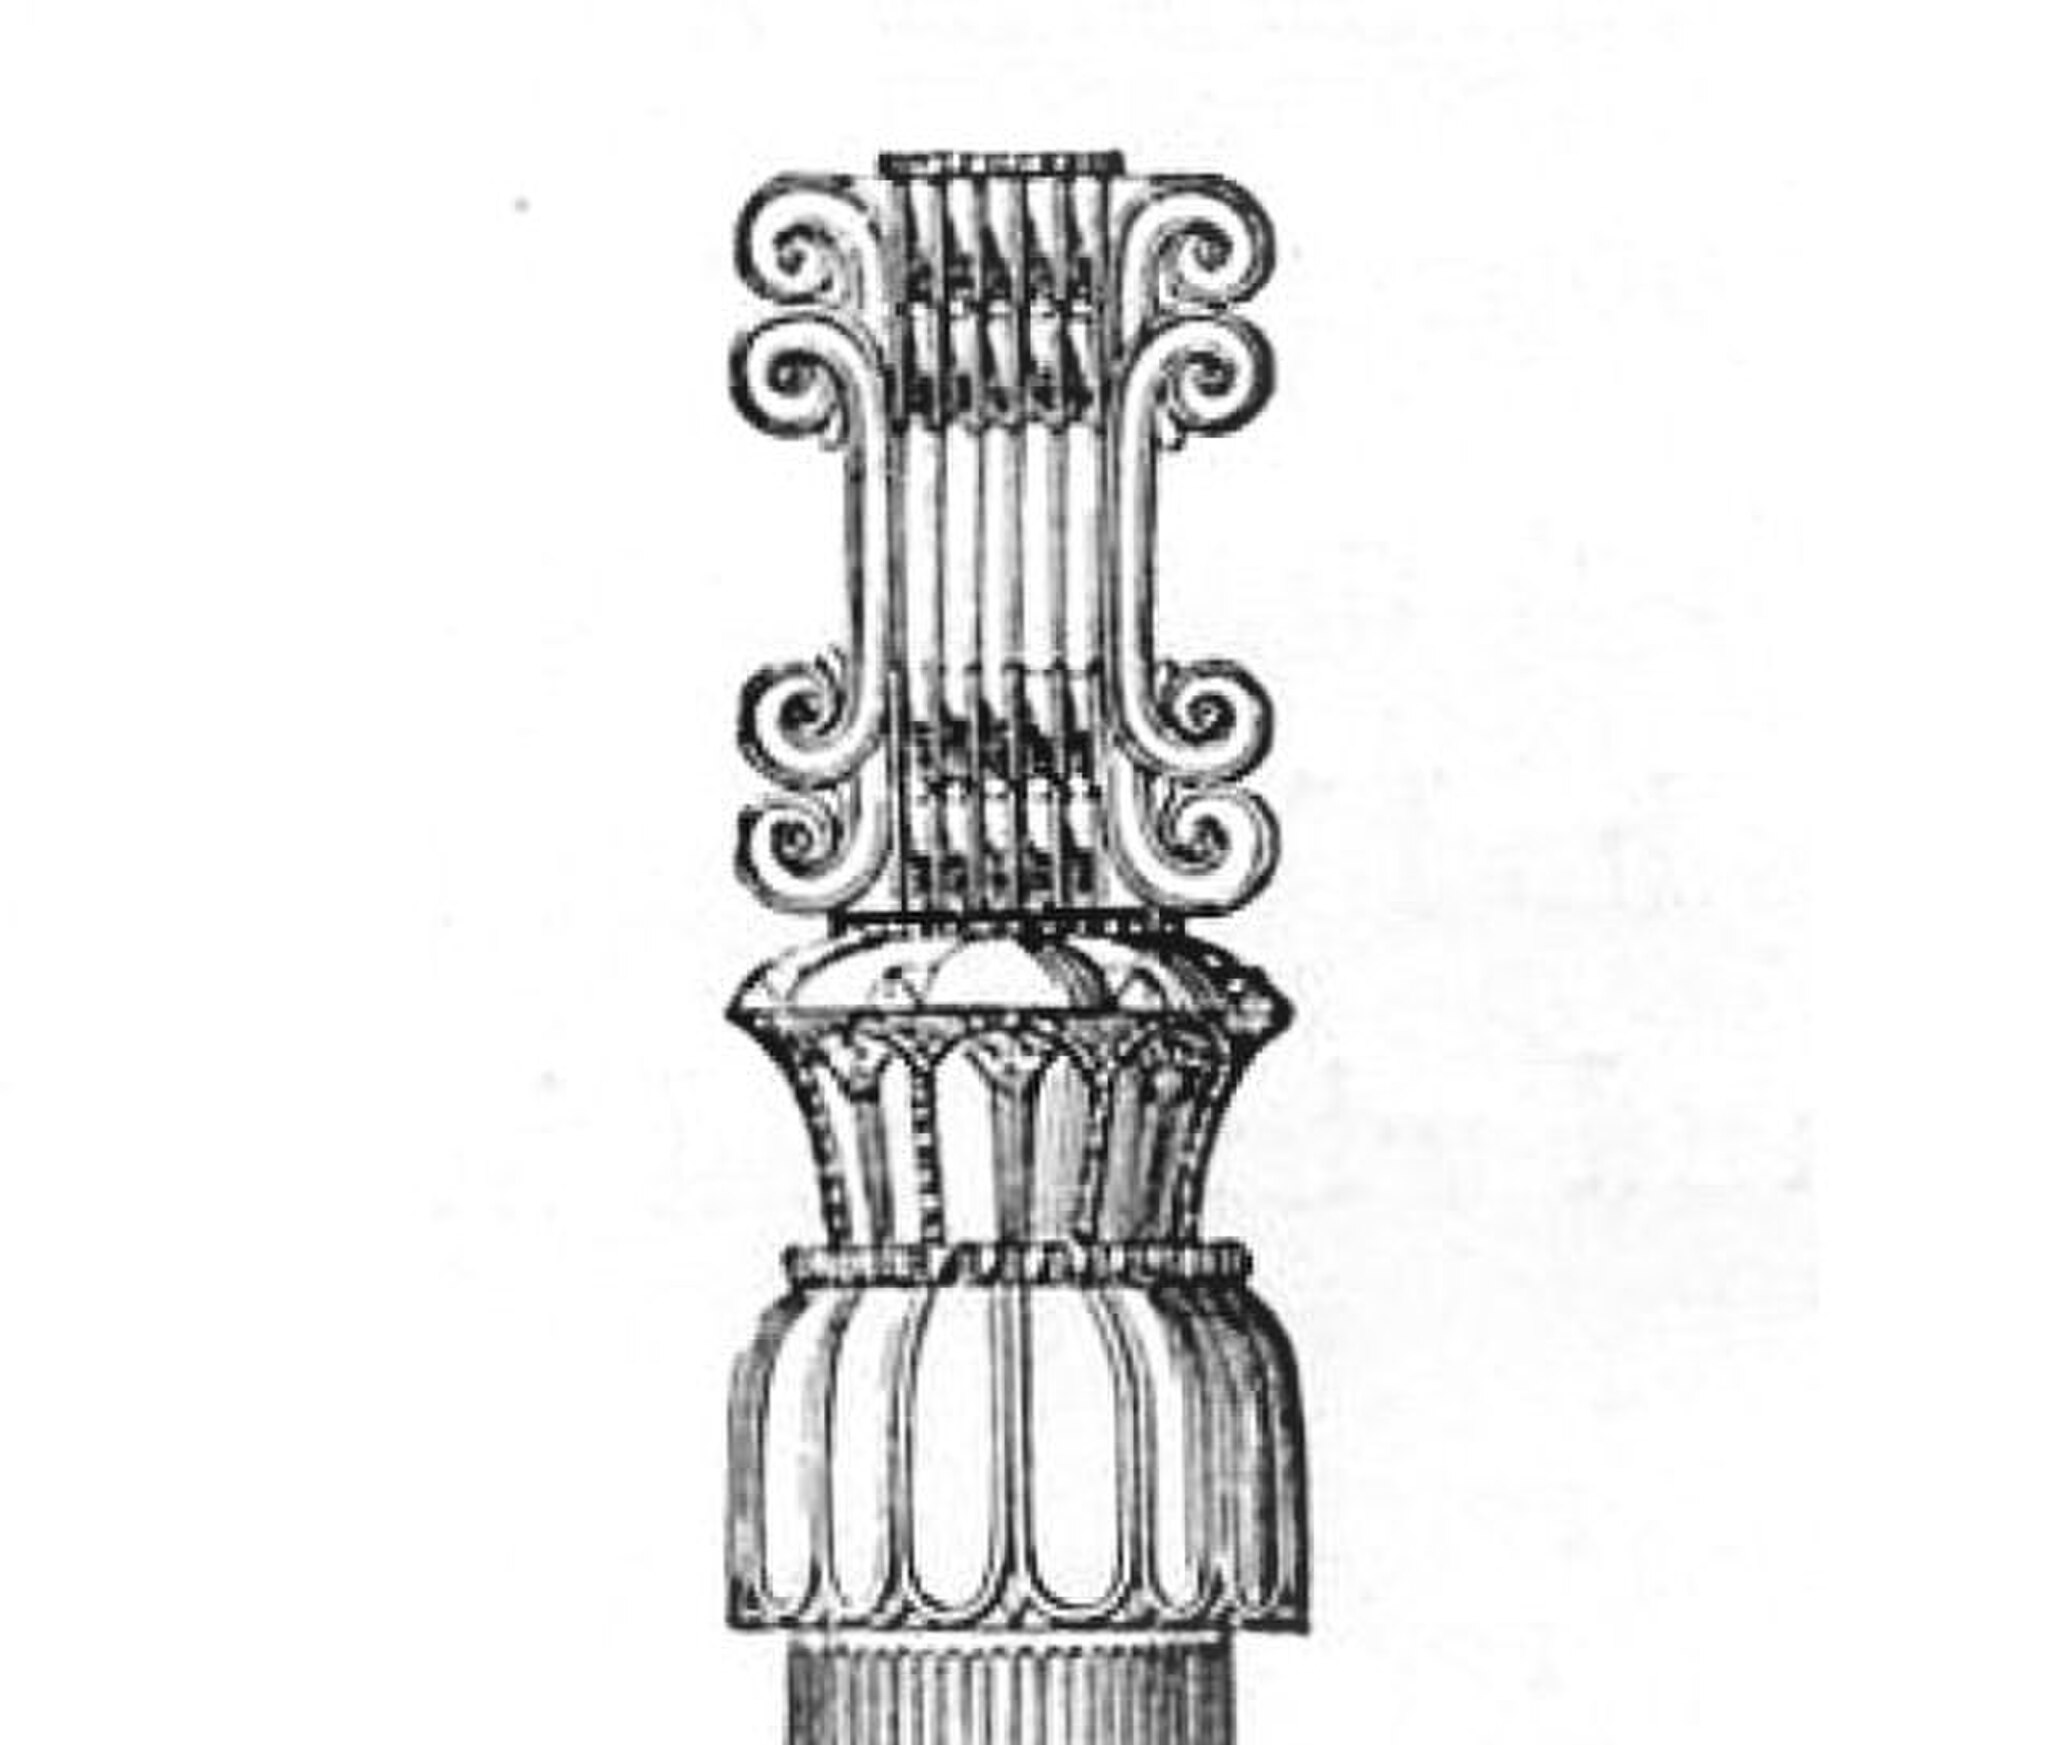
Title: Capital of Persian columns
Description: Capital of Persian columns
Date: 1881-01-01
Categories: PD-old-70-expired, CC-PD-Mark, Capitals (architecture) in Persepolis, PD-old missing SDC copyright status, Antiquities of Ionia (1821–1915)